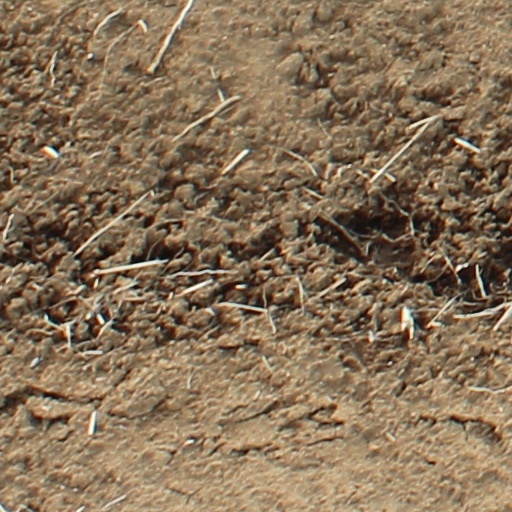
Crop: wheat